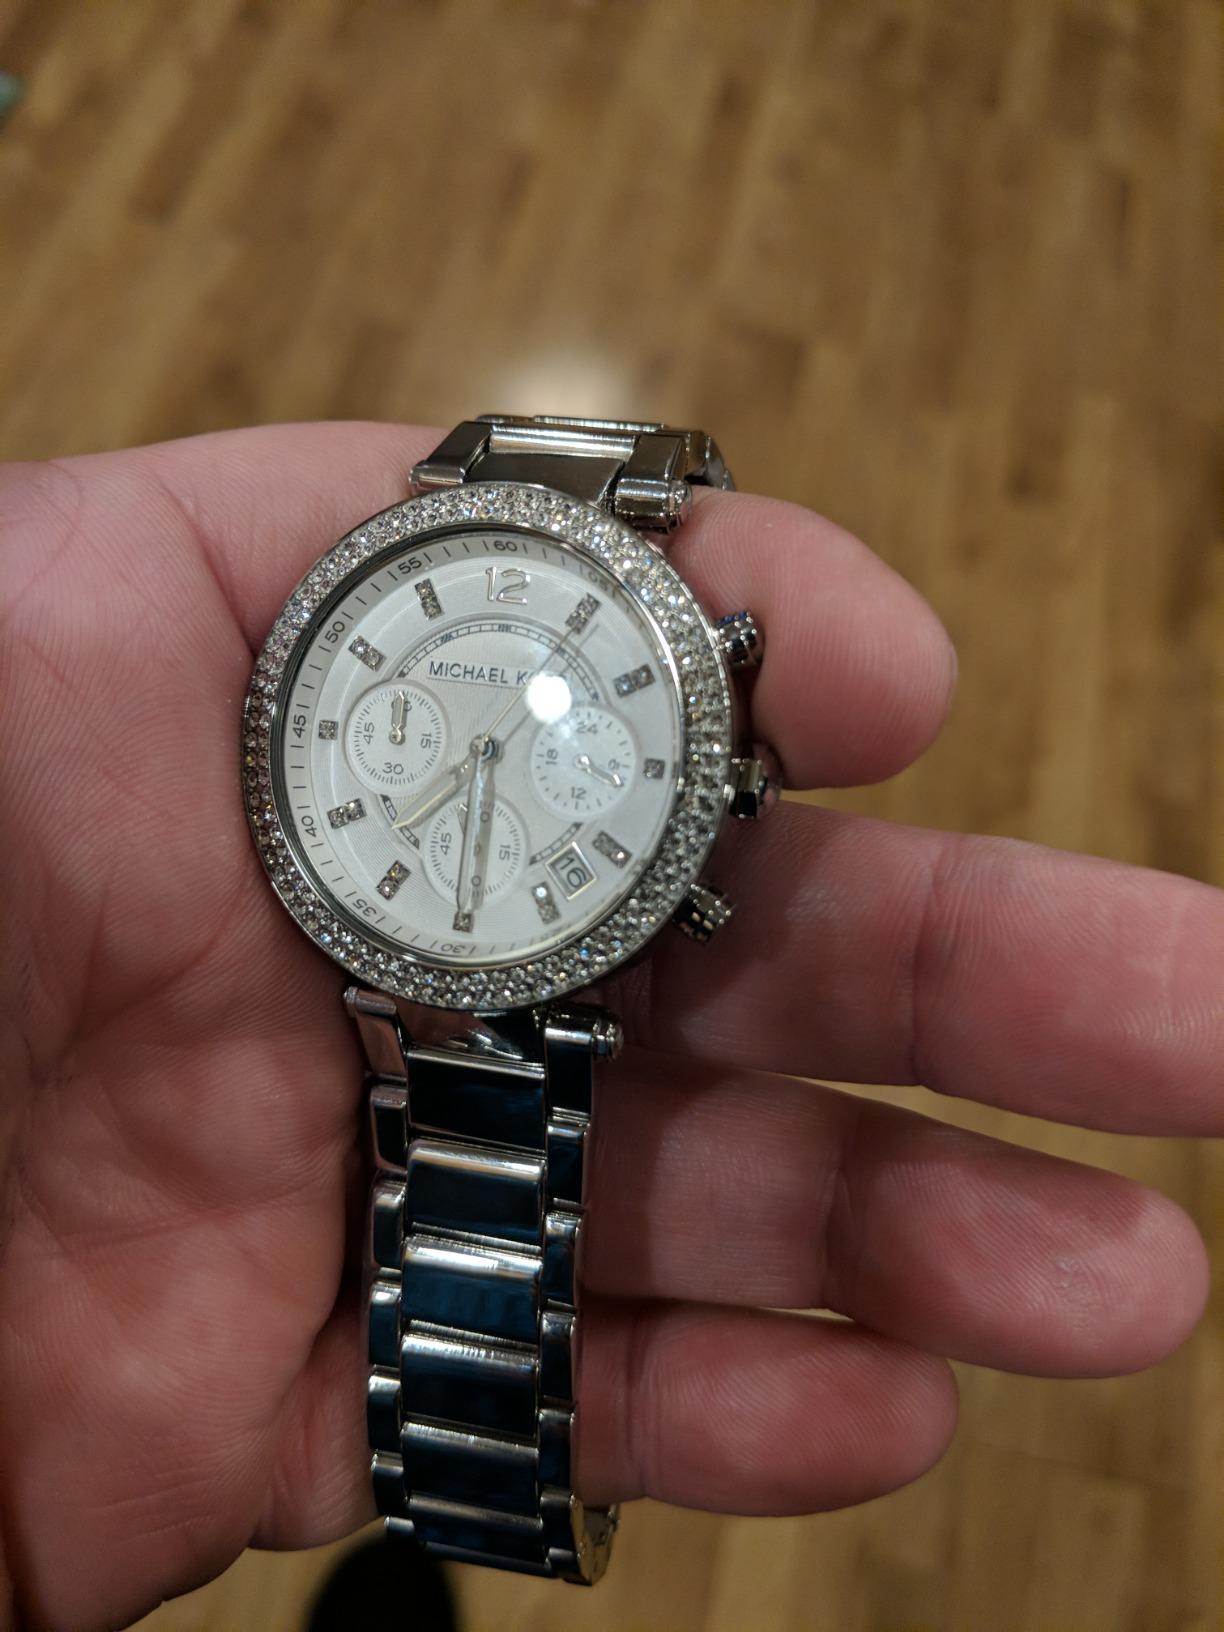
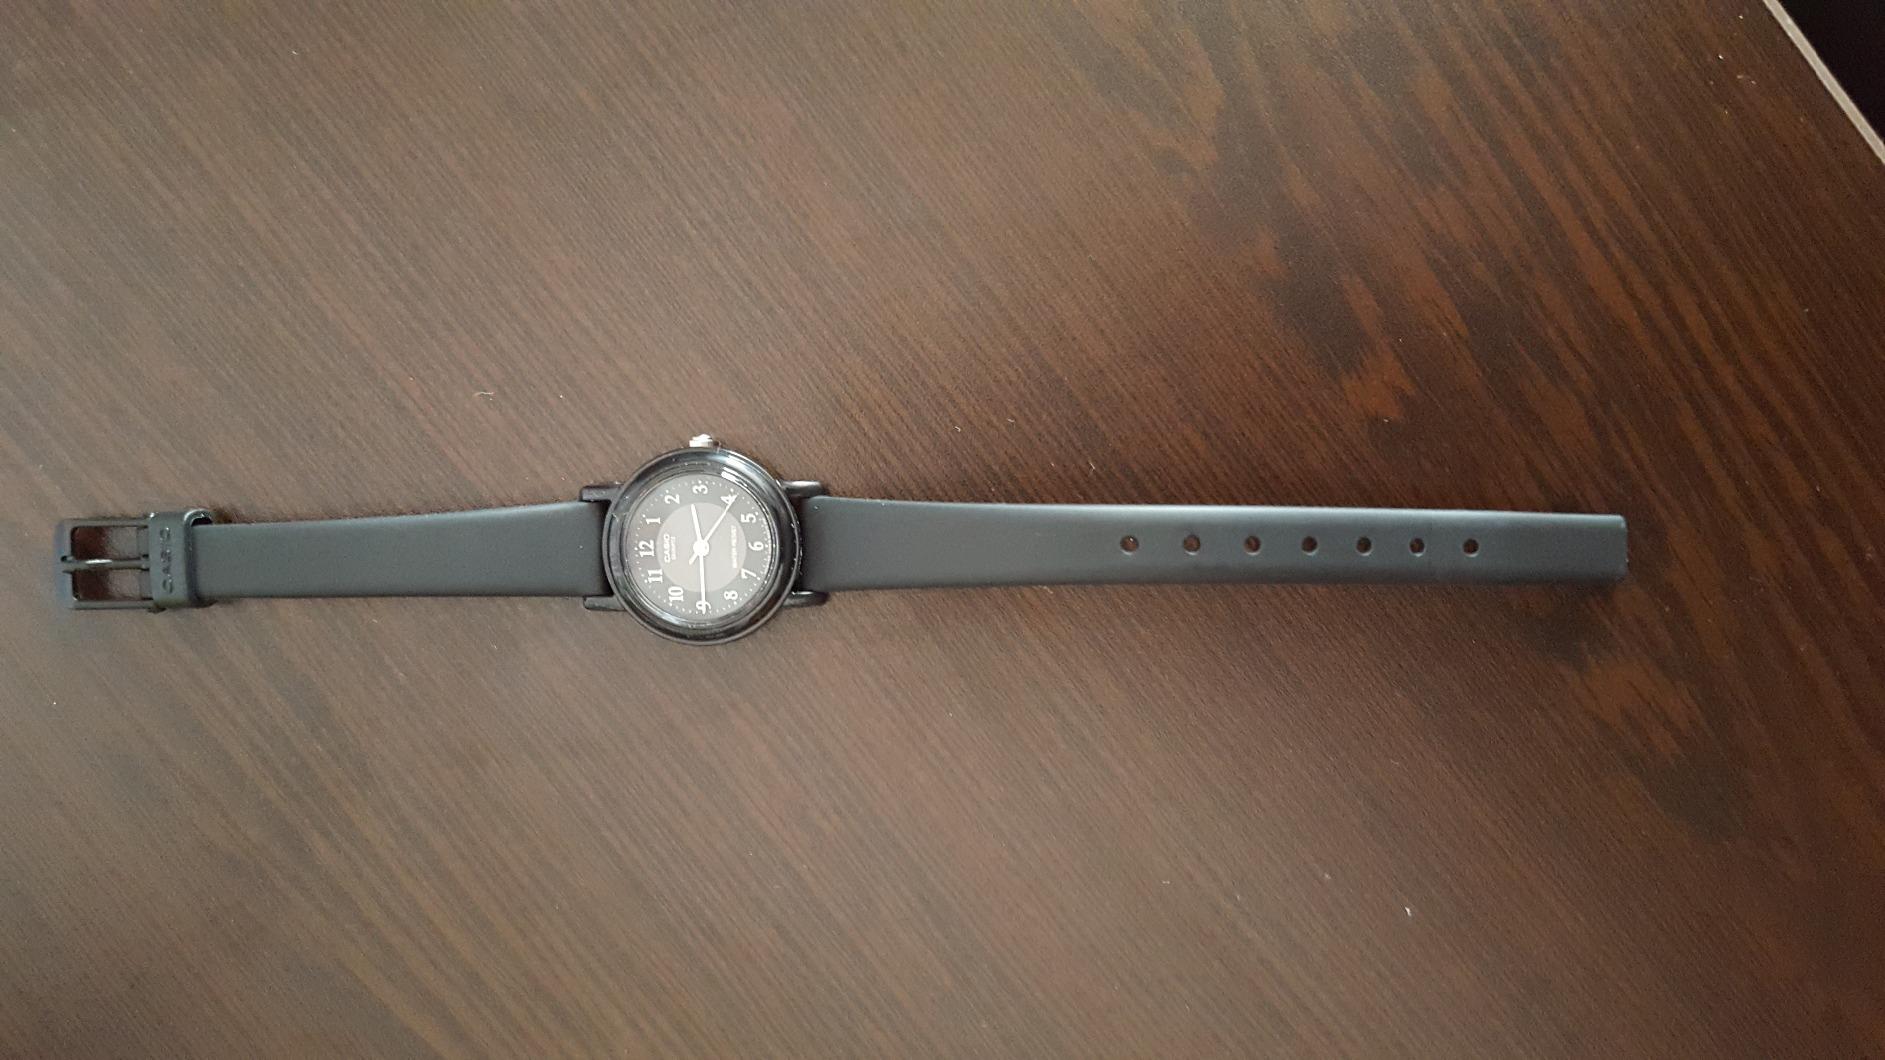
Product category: accessories_watch
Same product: no